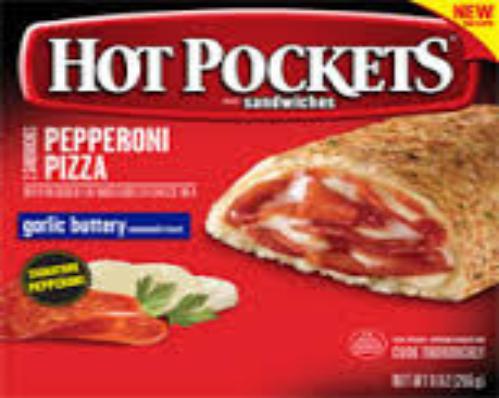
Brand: Hot Pockets
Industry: Food